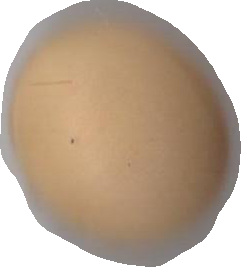
Variety: Grobogan